USS Wahoo (SS-238)

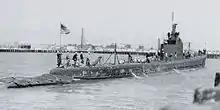
"Wahoo"

After some time, "Wahoo" moved away to intercept the two fleeing ships. She decided to attack the tanker first since she was as yet undamaged. With only four torpedoes left, the submarine fired two at the tanker, the second hitting her just abaft of midships, breaking her back; she went down almost instantly. "Wahoo" then turned her attention to the freighter and fired her last two torpedoes without a spread. They both hit. Fifteen minutes later, the freighter sank, having absorbed four hits from three separate attacks. "Wahoo" then set a course for Fais Island. Postwar, JANAC credited "Wahoo" with only three sinkings: the transport, "Buyo Maru" (5,300 tons), "Fukuei Maru", and an unknown "maru".